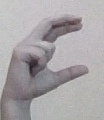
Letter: thal